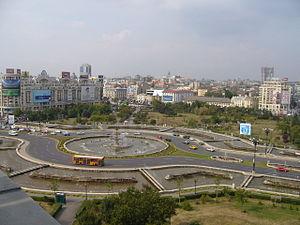
Cet article recense les plus grandes places urbaines, pour ce qui est de la superficie.